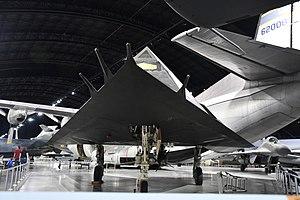
Vue de dessous du F-117 A au National Museum of the United States Air Force, Dayton, OH
Le Lockheed-Martin F-117 Nighthawk est un avion d'attaque au sol conçu par les États-Unis dans la seconde moitié des années 1970. C'est le premier avion militaire au monde étudié dès le départ pour avoir la signature la plus réduite possible. Il a été retiré du service actif le 21 avril 2008 et sera mis définitivement hors d'usage à partir de 2018 mais quelques appareils servent toujours ponctuellement en 2020.